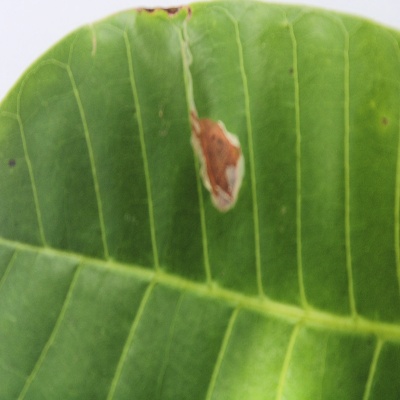
Crop: Cashew
Condition: leaf miner